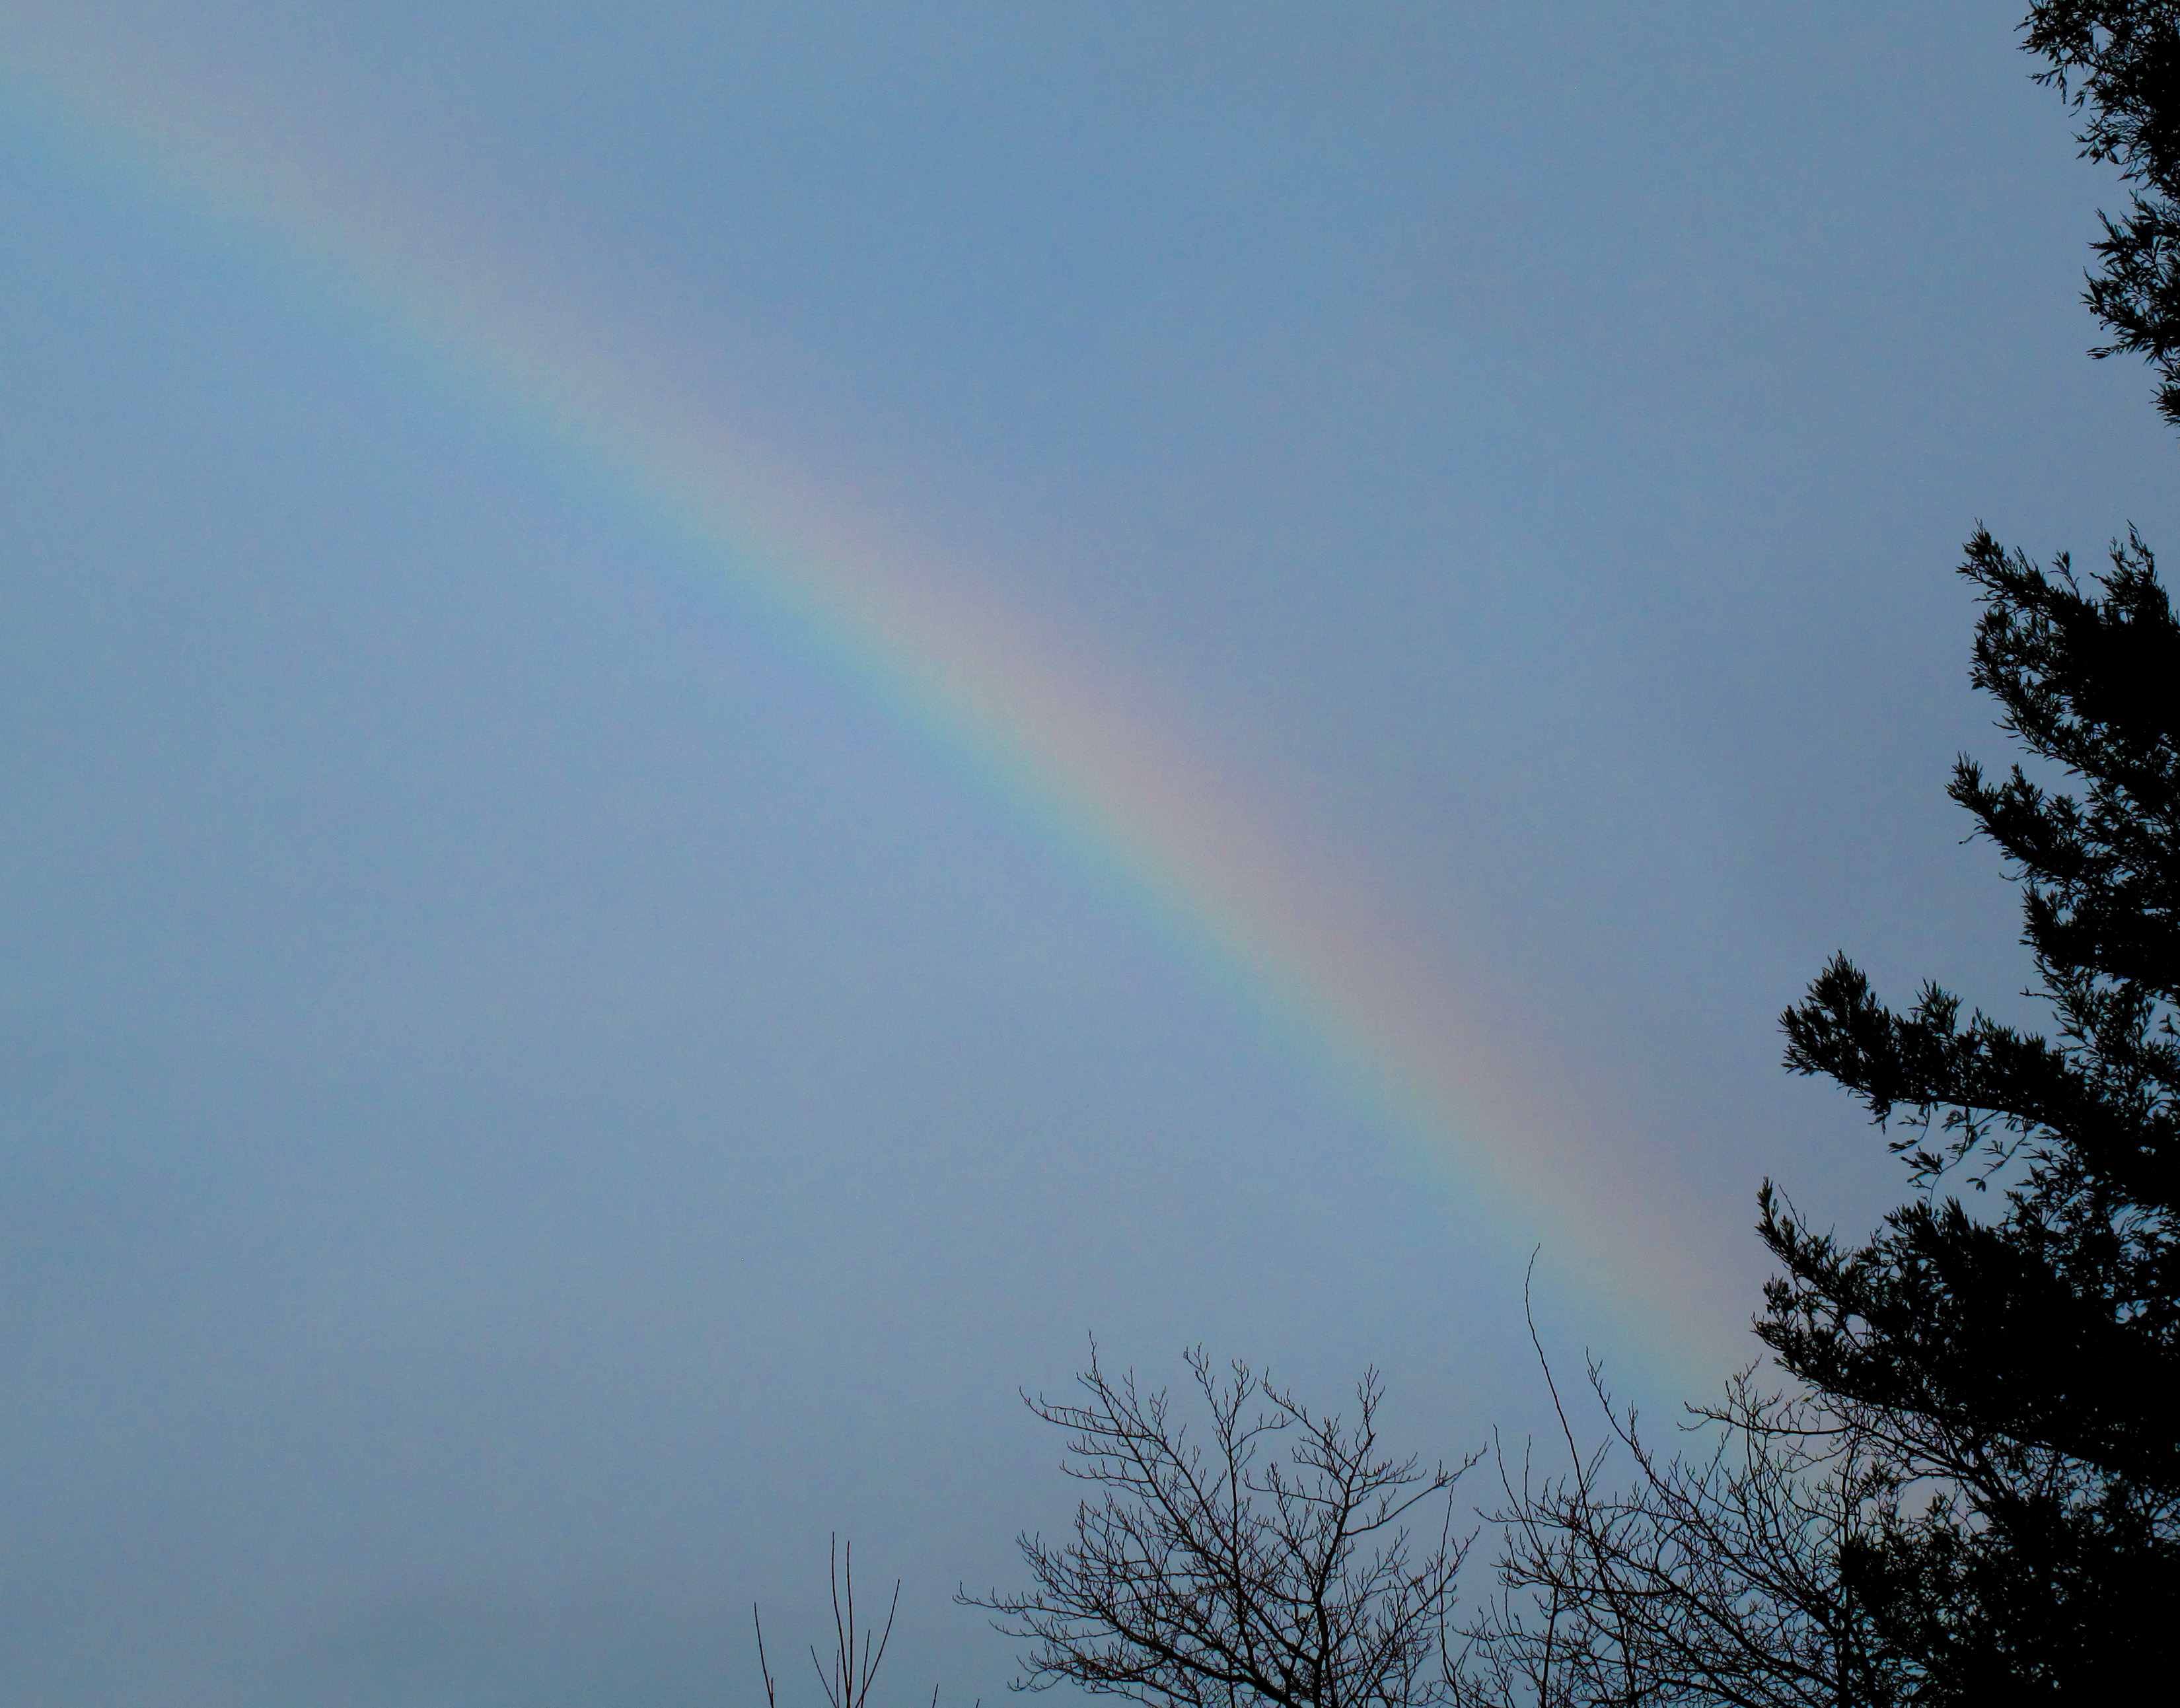
cloud, sky, sunlight, atmosphere, rainbow, meteorological phenomenon, atmosphere of earth